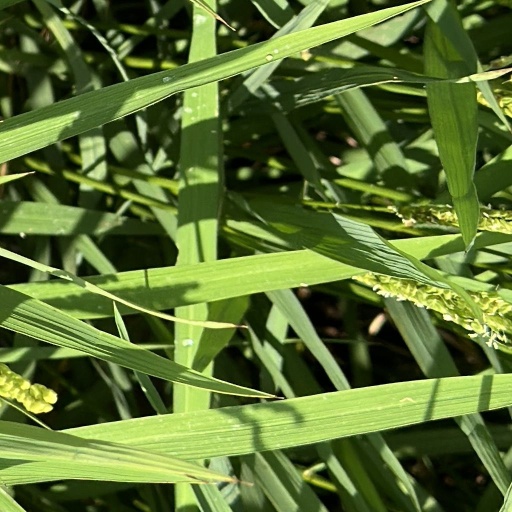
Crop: rice